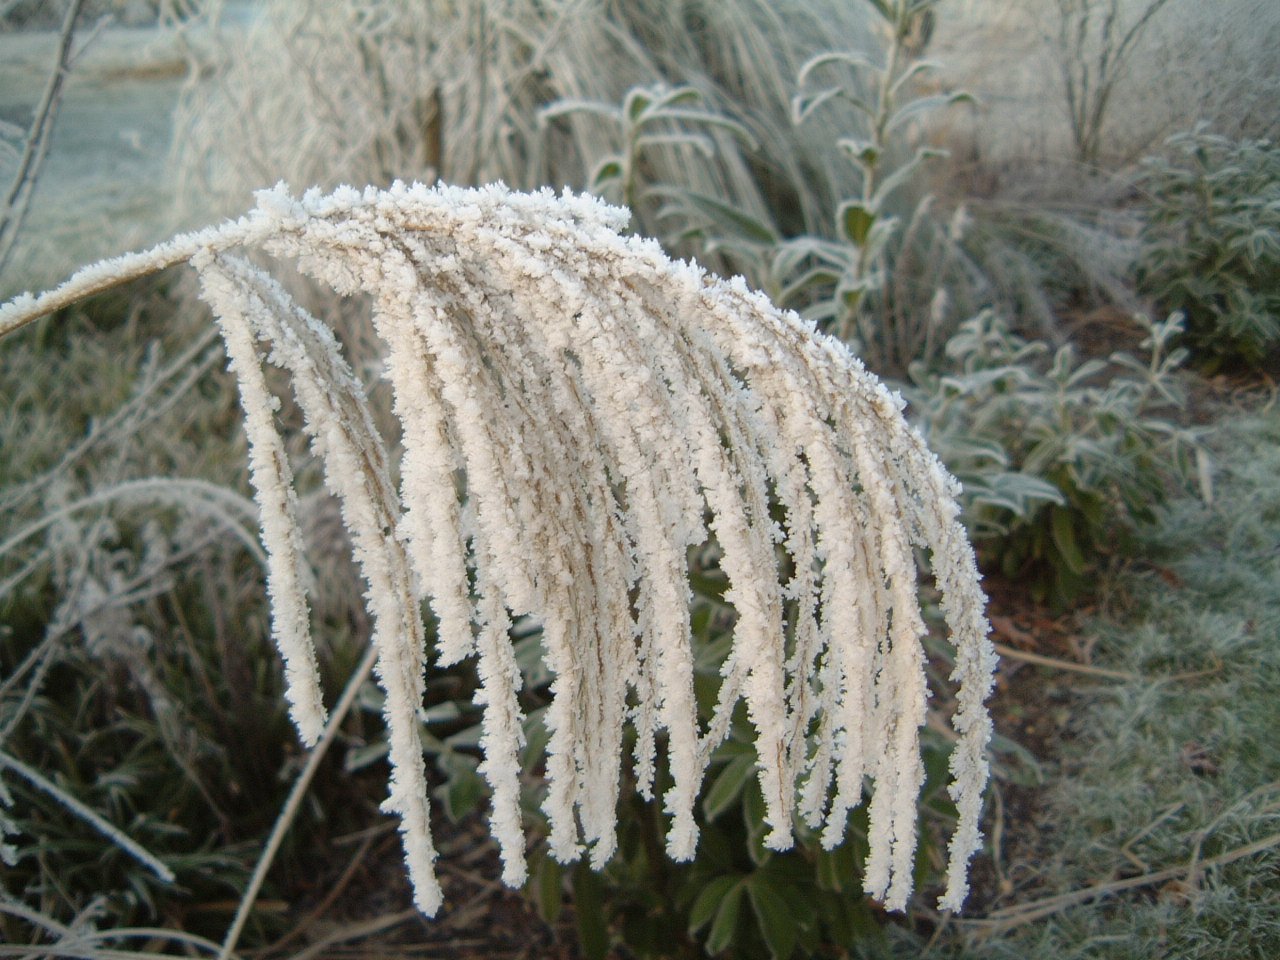
tree, water, grass, branch, winter, plant, frost, ice, botany, twig, spruce, grass family, woody plant, land plant